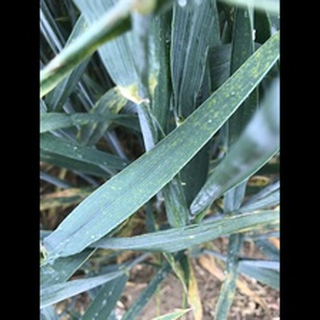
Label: wheat_brown_rust